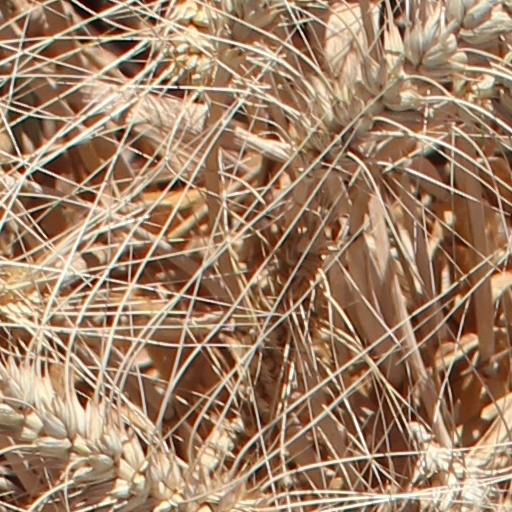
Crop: wheat